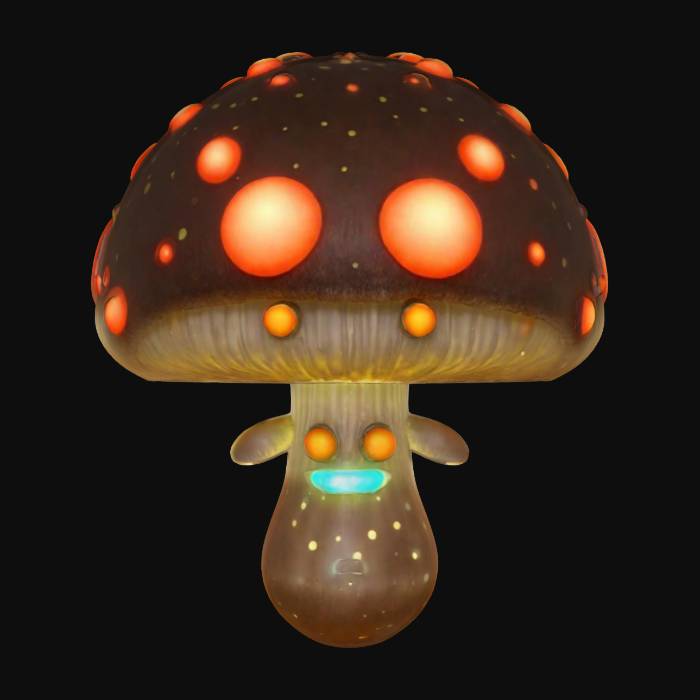
미적 점수 (1~10점): 1